Harboe Meulengracht

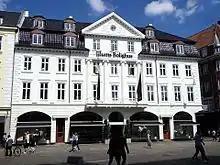
""Det Hvide Palæ"", showpiece of the Meulengracht Complex

Meulengracht branched into international shipping, including Brazil and the Greenland whaling industry, and in 1809, he financed the construction of the Badstuegade 1H warehouse. Whale oil was used for street lighting in those days and it could be a most profitable business. The Napoleonic Wars in Europe, and Denmark, put a damper on the economies and trading and in 1816 Meulengracht lost a ship in the North Sea. Overall, however, his business went so well that in the same year he sold his shop and house in Vestergade and moved into a brand new, most expensive and impressive mansion. This mansion was the now listed Det Meulengrachtske Palæ (The Meulengracht Mansion), also known as Det Hvide Palæ (The White Mansion), at the central square of at Lille Torv. Originally, however, the mansion was yellow and with only three floor counts, and a roof, not the four of today. The mansion was expanded in 1840, 1860 and 1907, and now presents itself in the architectural Empire style. Soon after the Meulengracht family moved into their new mansion at Lille Torv 2, it became a place to visit for the bourgeoisie and well-to-do socialites, including Danish royalty. Especially King Christian VIII, King Frederik II, Prince Ferdinand, Princess Caroline and Countess Danner frequently stayed there.